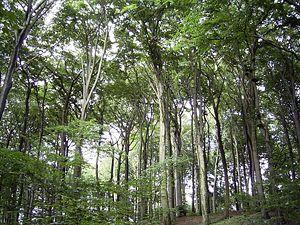
Cette page présente une liste de références relatives à la botanique, à la phycologie et à la mycologie, d'ouvrages, de publications ou de sites internet reconnus par la communauté scientifique comme incontournables ou majeurs, qu'ils soient généraux ou plus ciblés. Pour les sujets comportant une liste de références trop importante, se reporter aux éventuelles sous-pages plus spécialisées via les liens proposés. Pour chaque discipline elle présente les grandes lignes historiques de la littérature et cite les auteurs ayant le plus de notoriété.
Ce guide phylogénétique illustré du monde végétal permet, pour l'ensemble des groupes végétaux ainsi que pour les champignons, d'accéder directement aux images entreposées sur le site de Wikimedia Commons. L'accès peut se faire soit de manière simplifiée vers les principaux grands groupes, soit de façon plus ciblée via un arbre phylogénétique.
Cette page a pour objet de présenter un arbre phylogénétique des Rosidae, c'est-à-dire un cladogramme mettant en lumière les relations de parenté existant entre leurs différents groupes, telles que les dernières analyses reconnues les proposent. Ce n'est qu'une possibilité, et les principaux débats qui subsistent au sein de la communauté scientifique sont brièvement présentés ci-dessous, avant la bibliographie.